Battlestar Galactica: Human vs. Cylon

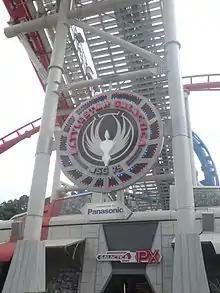
The ride's exit and store

On 18 March 2010, "Battlestar Galactica": Human vs. Cylon was one of the 16 attractions that opened during Universal Studios Singapore's soft opening. A week after its opening, Universal Studios Singapore identified a problem in a ride vehicle during routine testing. The ride closed for repair on 25 March 2010. Both rides remained closed for about 11 months thereafter.